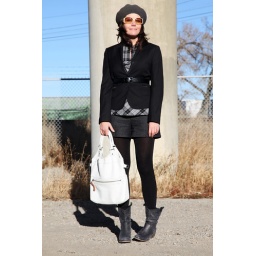
On the Street....Under the bridge near my house